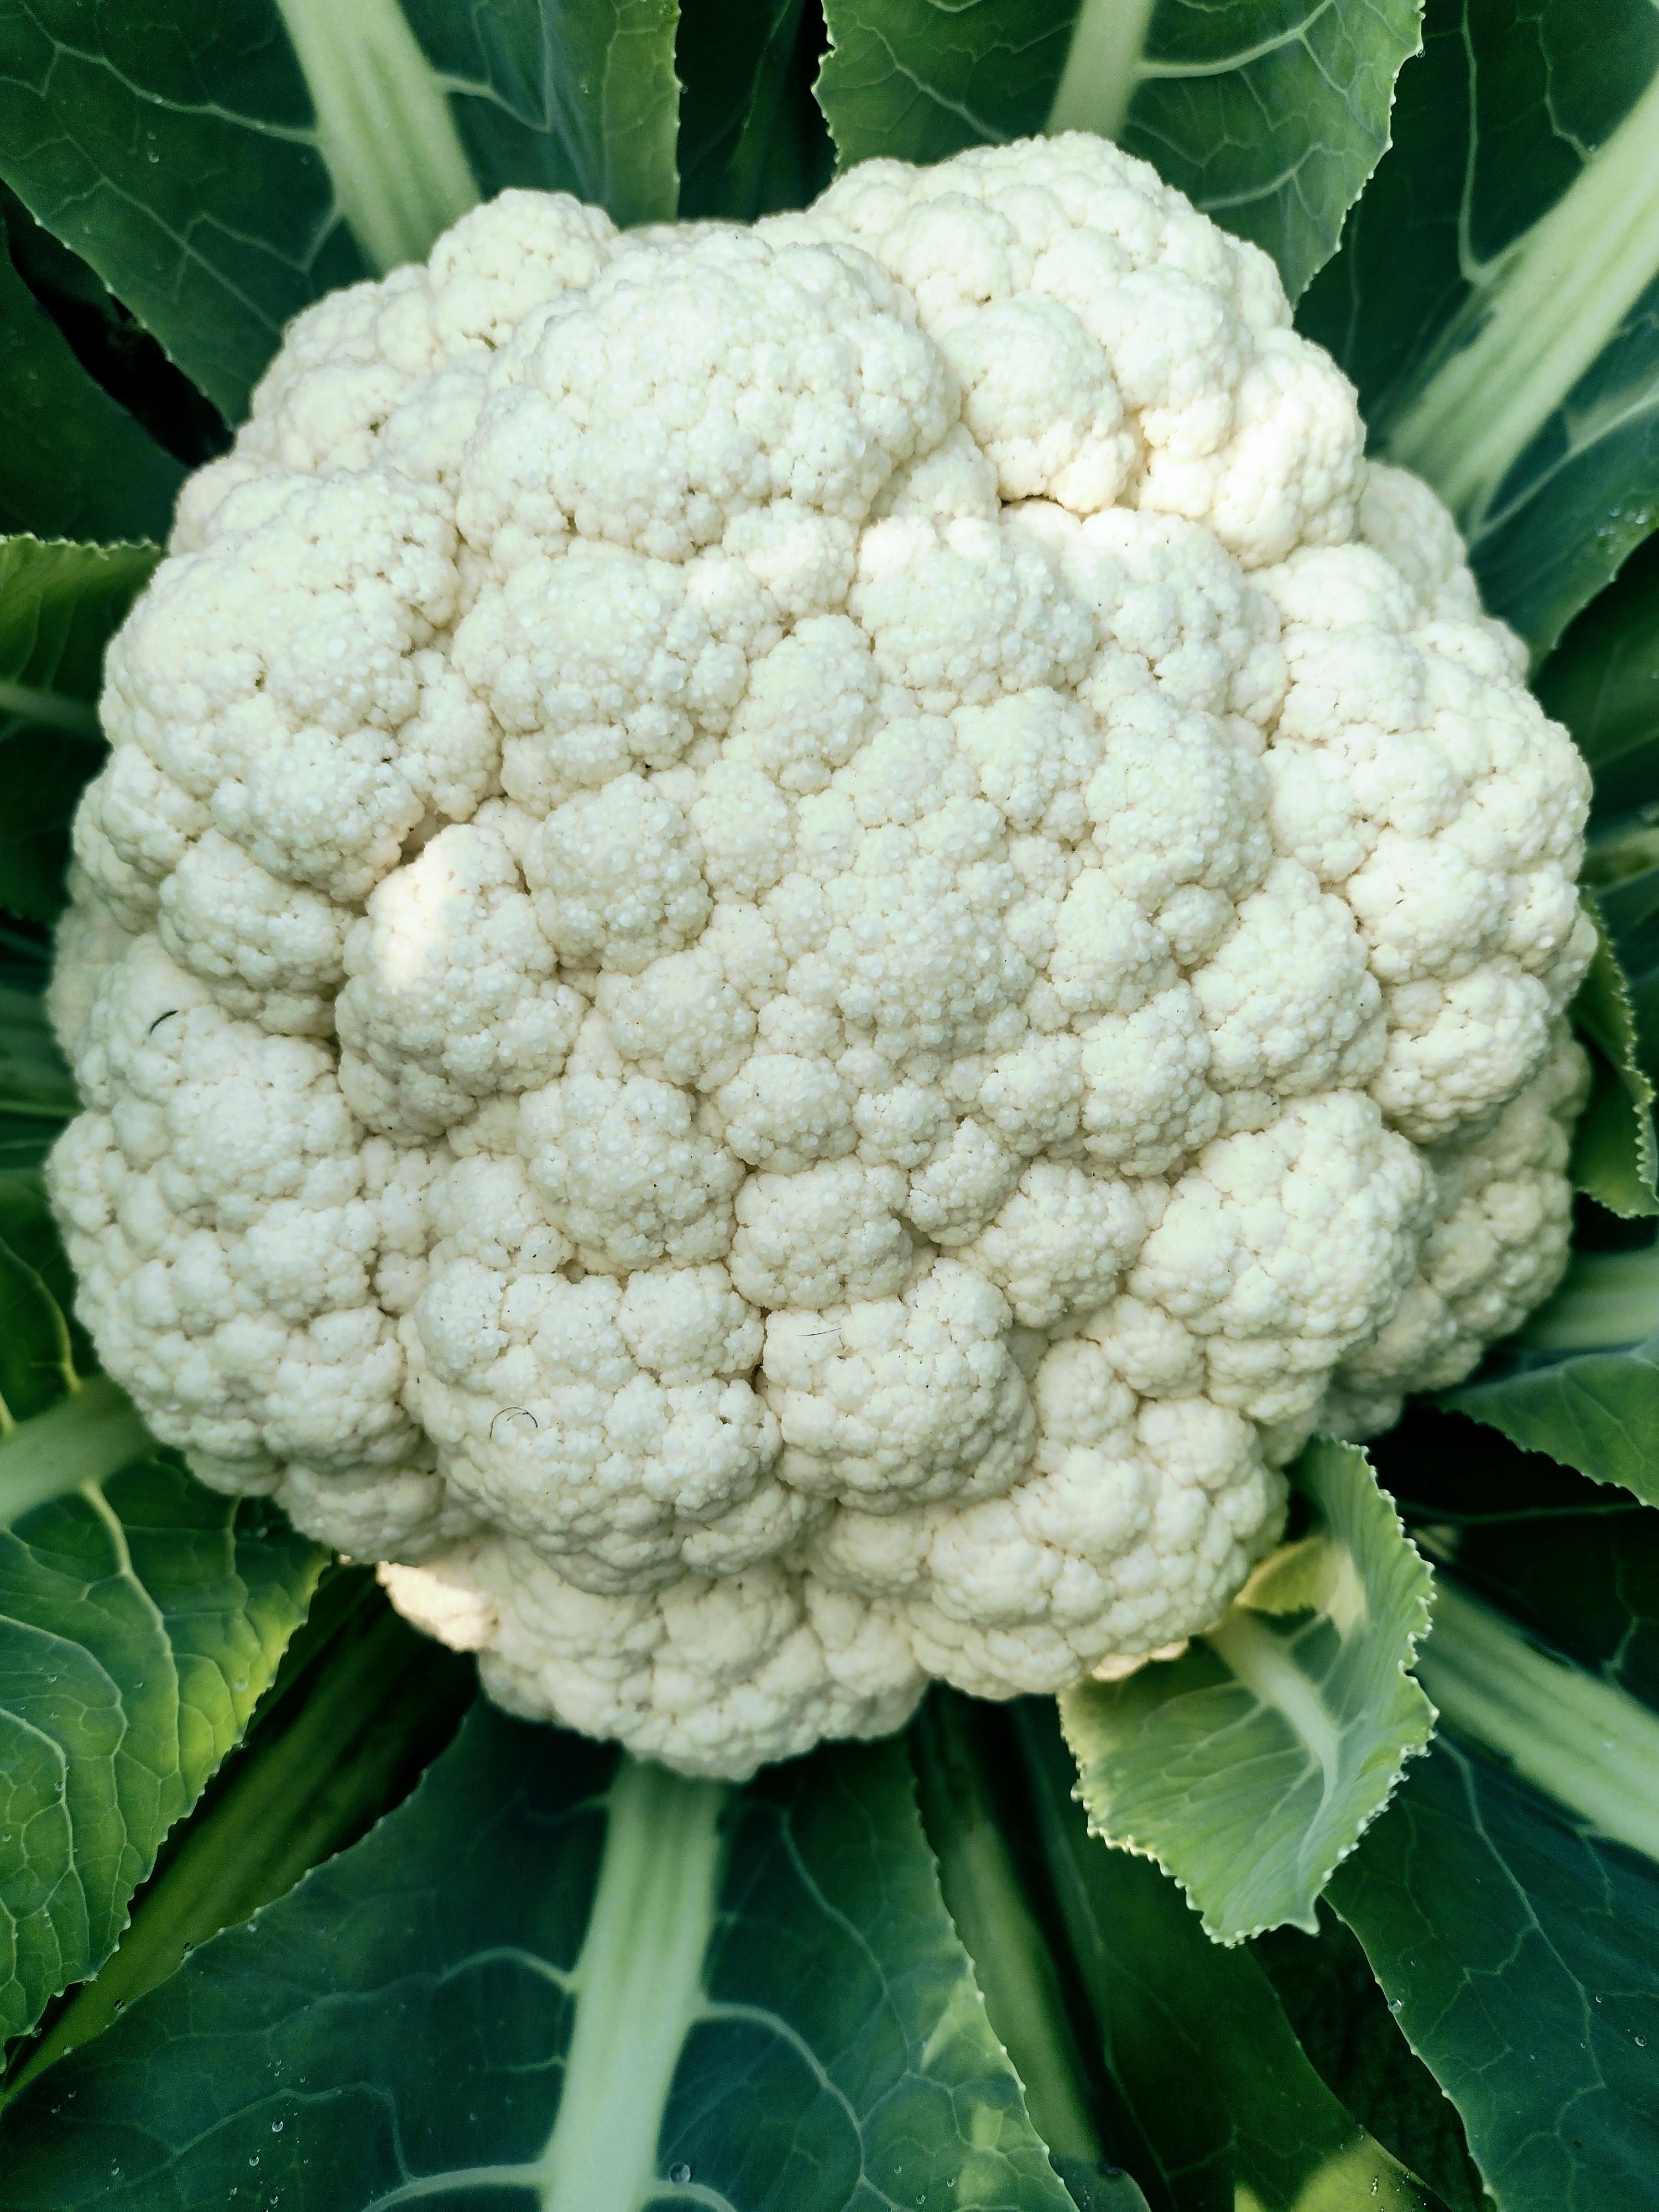
Label: No disease